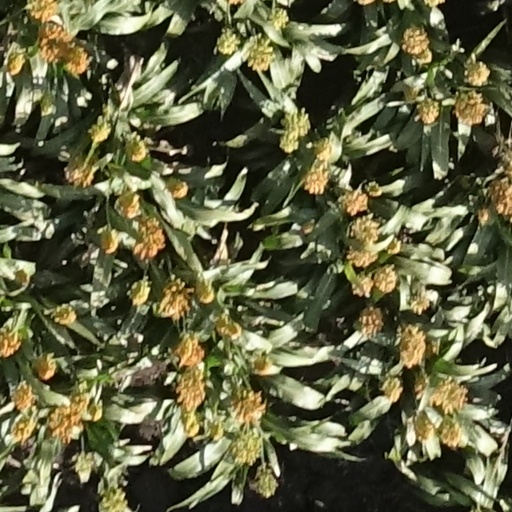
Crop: sorghum